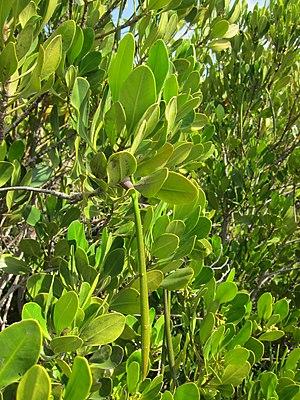
Ceriops tagal (Perr.) C.B.Rob. (Rhizophoraceae) sur l'île Moucha, Djibouti.
La flore de Djibouti est composée de 783 espèces indigènes.